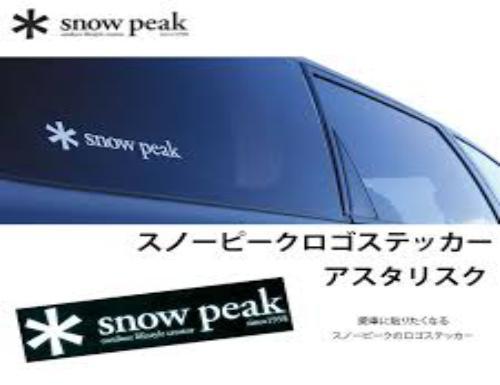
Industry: Sports